Weald–Artois Anticline

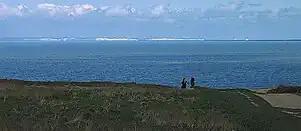
The white cliffs of Dover as seen from Cap Gris-Nez. The Straits of Dover were carved out of the anticline surface layer, presumably chalk, by glacial lake outburst floods

The Strait of Dover is geologically speaking a very young feature, which cuts through the much older Weald–Artois Anticline. The anticline continues uninterrupted in the subsurface of the Strait of Dover and English Channel.